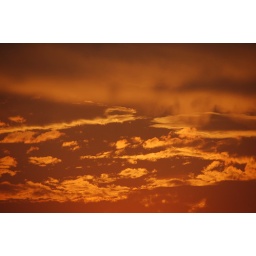
August sky at sunset over the UPS building at Bradley International Airport, 5 minutes after the cottonball clouds.